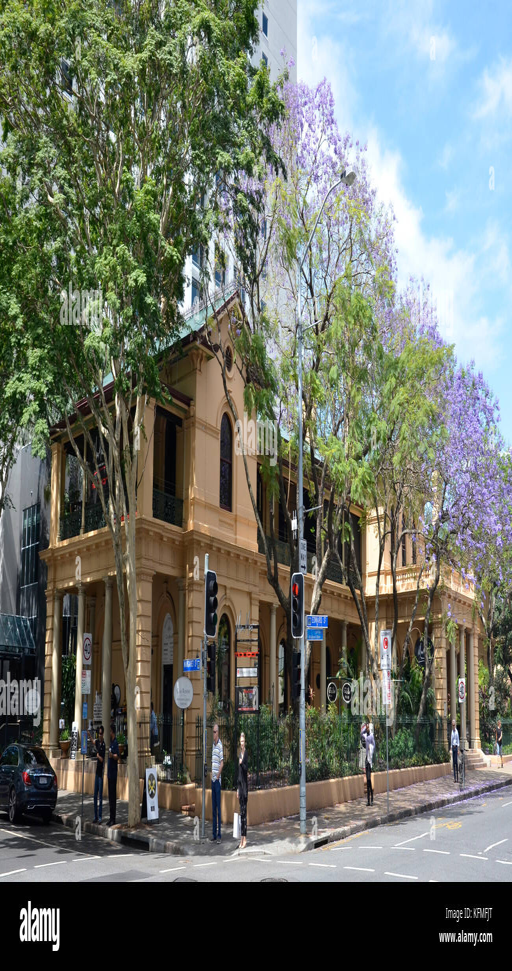
restaurants in an old colonial building